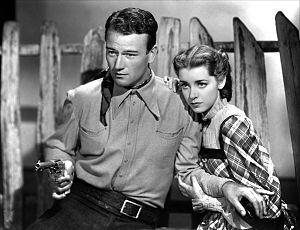
Marsha Virginia Hunt, née le 17 octobre 1917 à Chicago, est une actrice américaine.
Devereaux 'Dev' Jennings, né le 22 septembre 1884 en Utah, mort le 12 mars 1952 à Los Angeles — Quartier d'Hollywood, est un directeur de la photographie et technicien des effets visuels américain.
Born to the West est un film américain réalisé par Charles Barton, sorti en 1937.